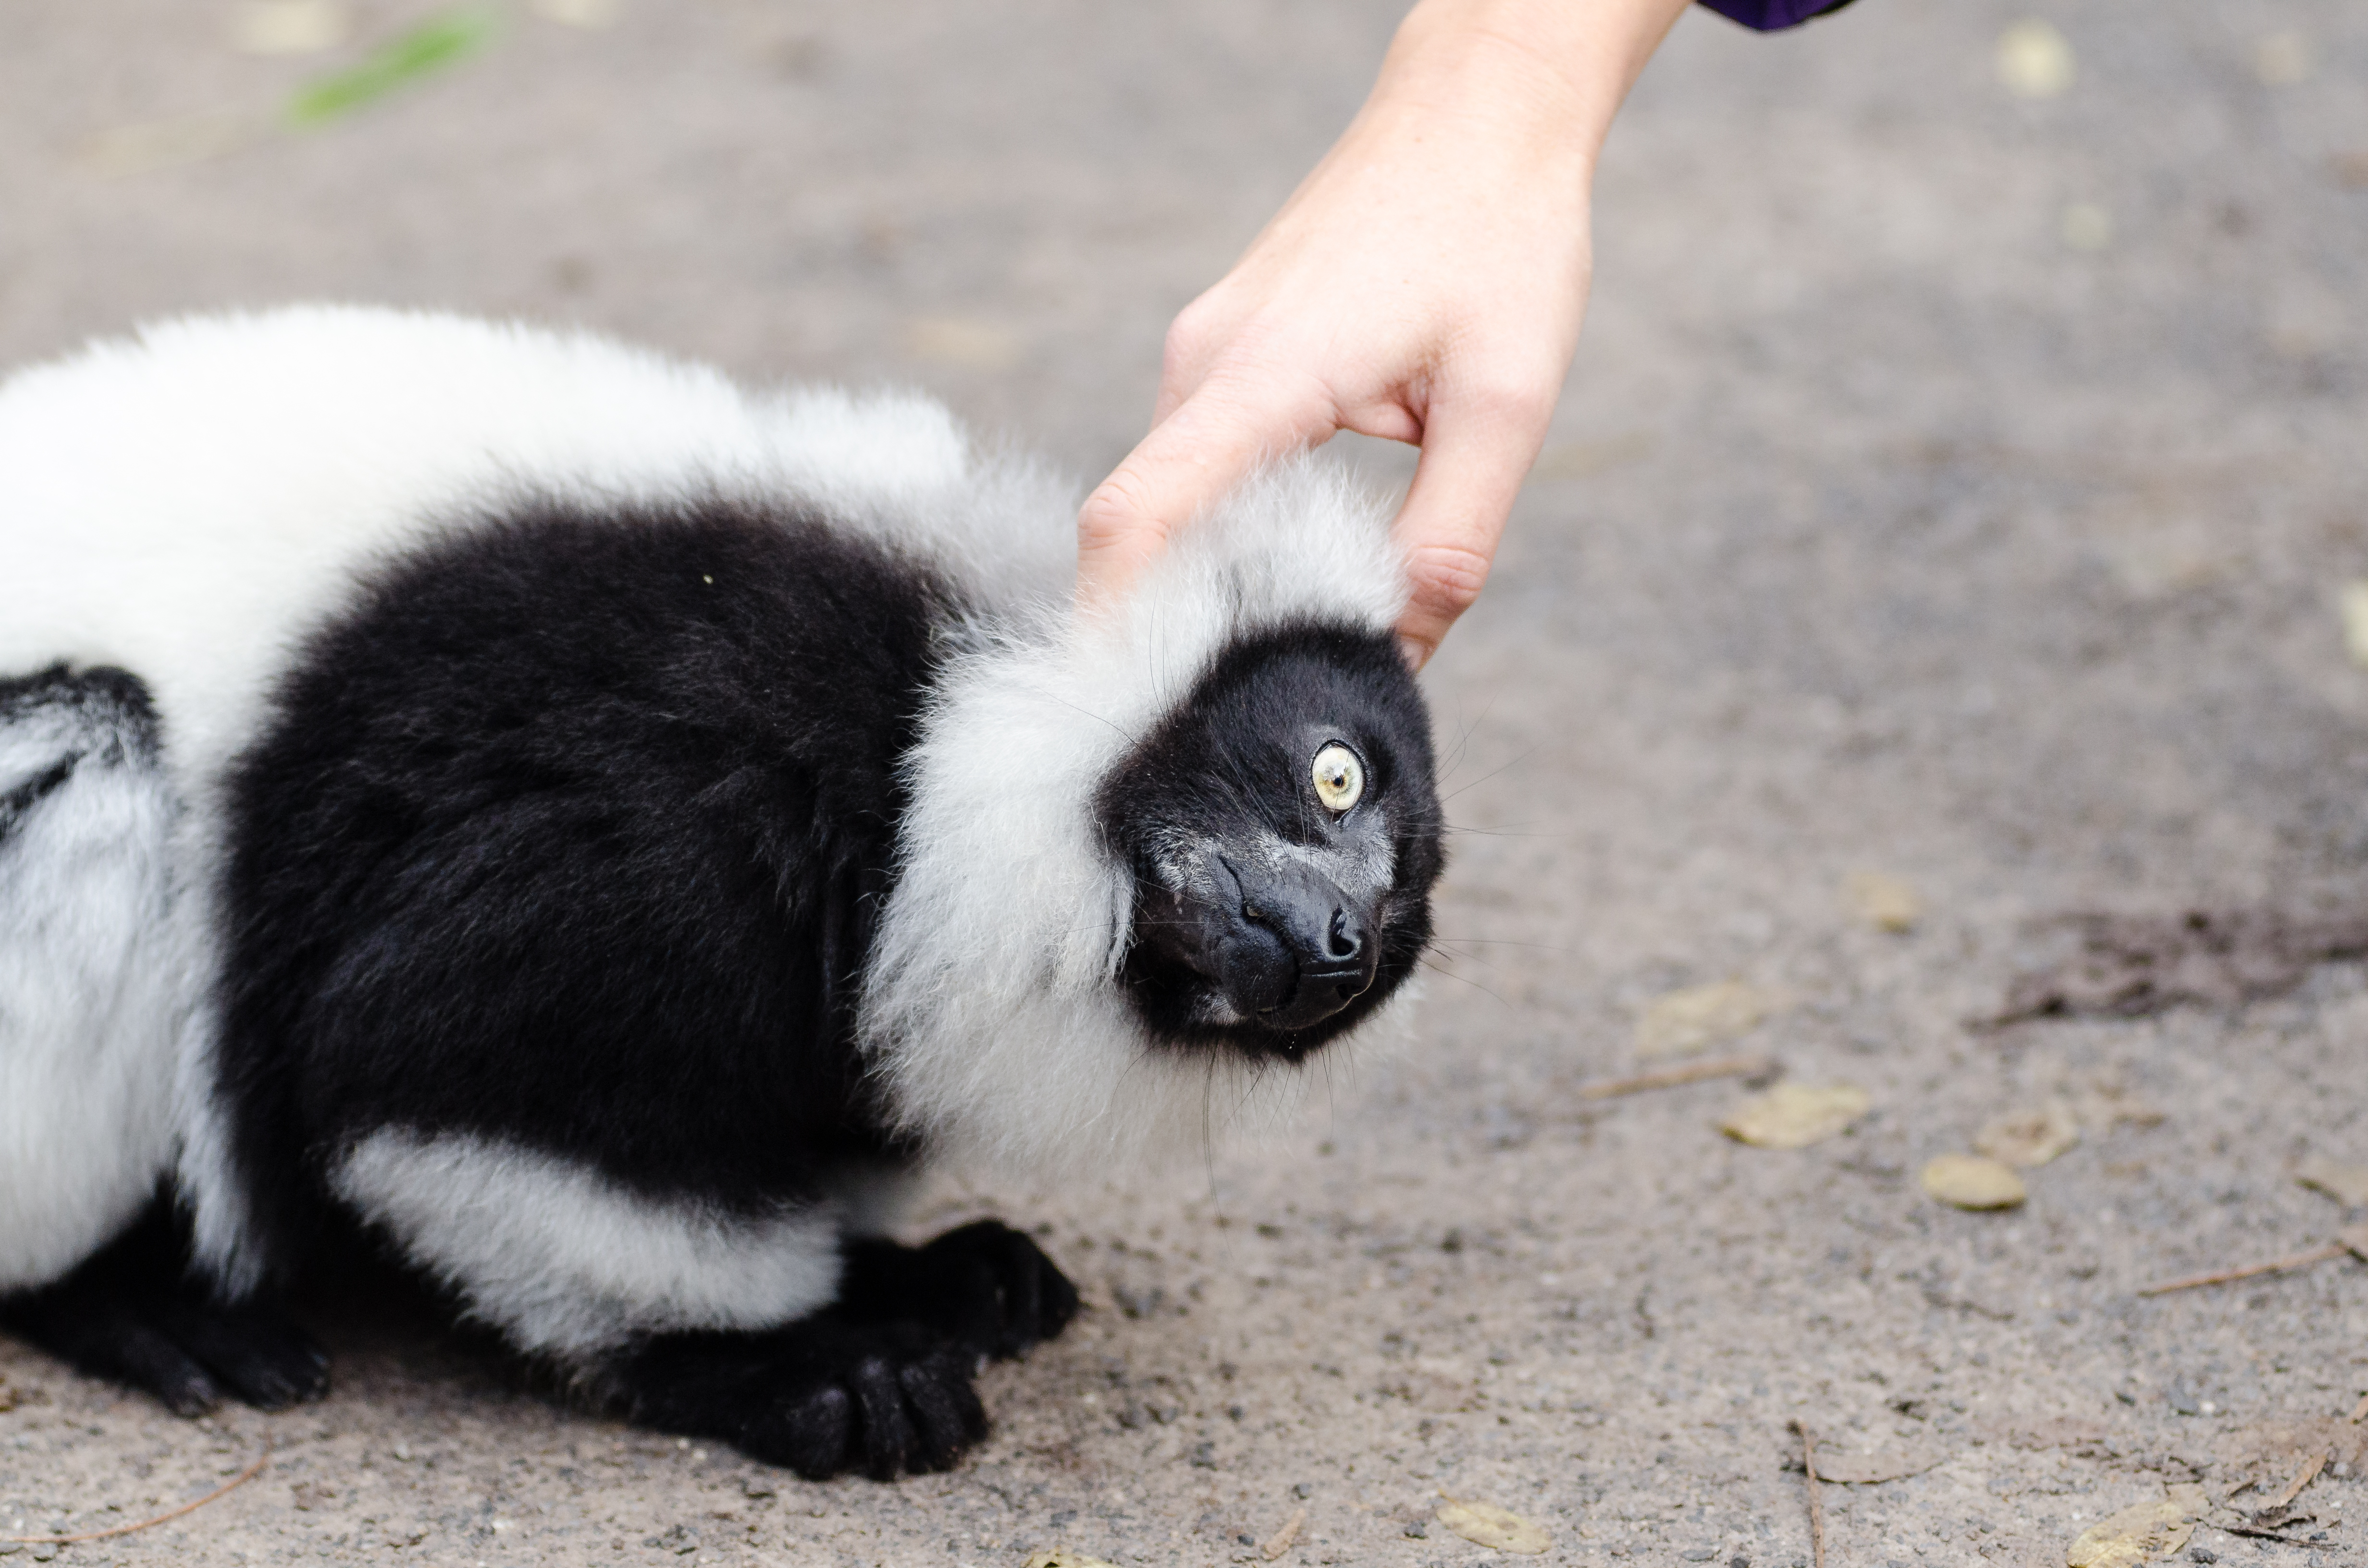
tree, branch, bokeh, white, feet, animal, cute, zoo, fur, green, red, foot, mammal, nikon, black, blurred, fauna, primate, world, leaves, eyes, festival, et, background, eye, domain, public, endangered, madagascar, vertebrate, noir, blanc, negro, blanco, germany, deutschland, schwarz, y, day, schwarzweis, tier, fell, augen, adorable, bamboo, lemur, critically, niedlich, tierpark, bambus, madagaskar, iucn, list, ruffed, weiser, vari, lemuren, auge, fus, rufo, bianconero, wari, vareciapretoebranco, svartvit, var, fuse, gr n